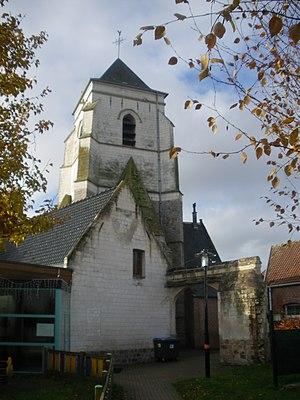
Vue de l'église de Barlin.
Barlin est une commune française située dans le département du Pas-de-Calais en région Hauts-de-France.